Libuše

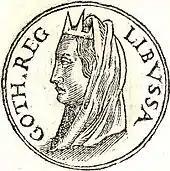
"Libussa Goth. Reg." ("Libussa, Queen of the Goths") from "Promptuarii Iconum Insigniorum" (1553)

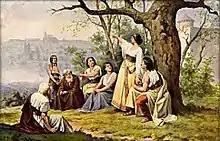
"Princess Libuše prophesies the glory of Prague" (Joseph Mathauser)

Libuše is said to have been the youngest daughter of the equally mythical Czech ruler Krok. The legend goes that she was the wisest of the three sisters, and while her sister Kazi was a healer and Teta was a magician, she had the gift of seeing the future, and was chosen by her father as his successor, to judge over the people. According to legends she prophesied from her castle at Libušín, though later legends say it was Vyšehrad.